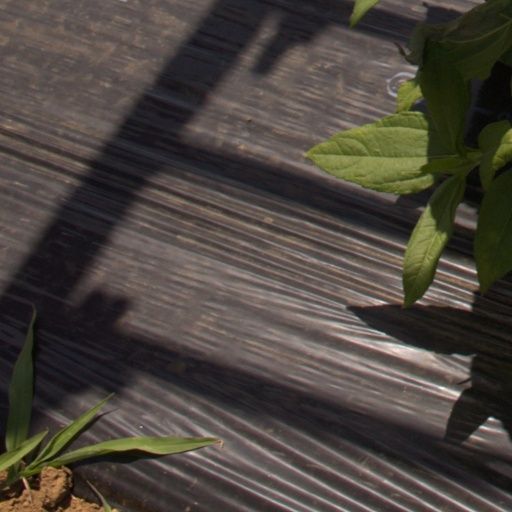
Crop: Jerusalem artichoke